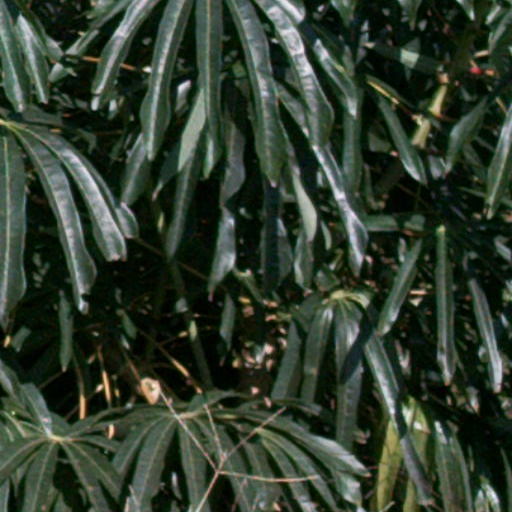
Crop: cassava